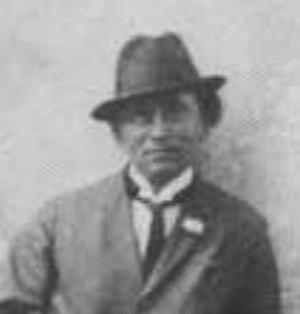
Vilmos Perlrott-Csaba, né le 2 février 1880 à Békéscsaba – mort le 23 janvier 1955 à Budapest, est un peintre et illustrateur hongrois.